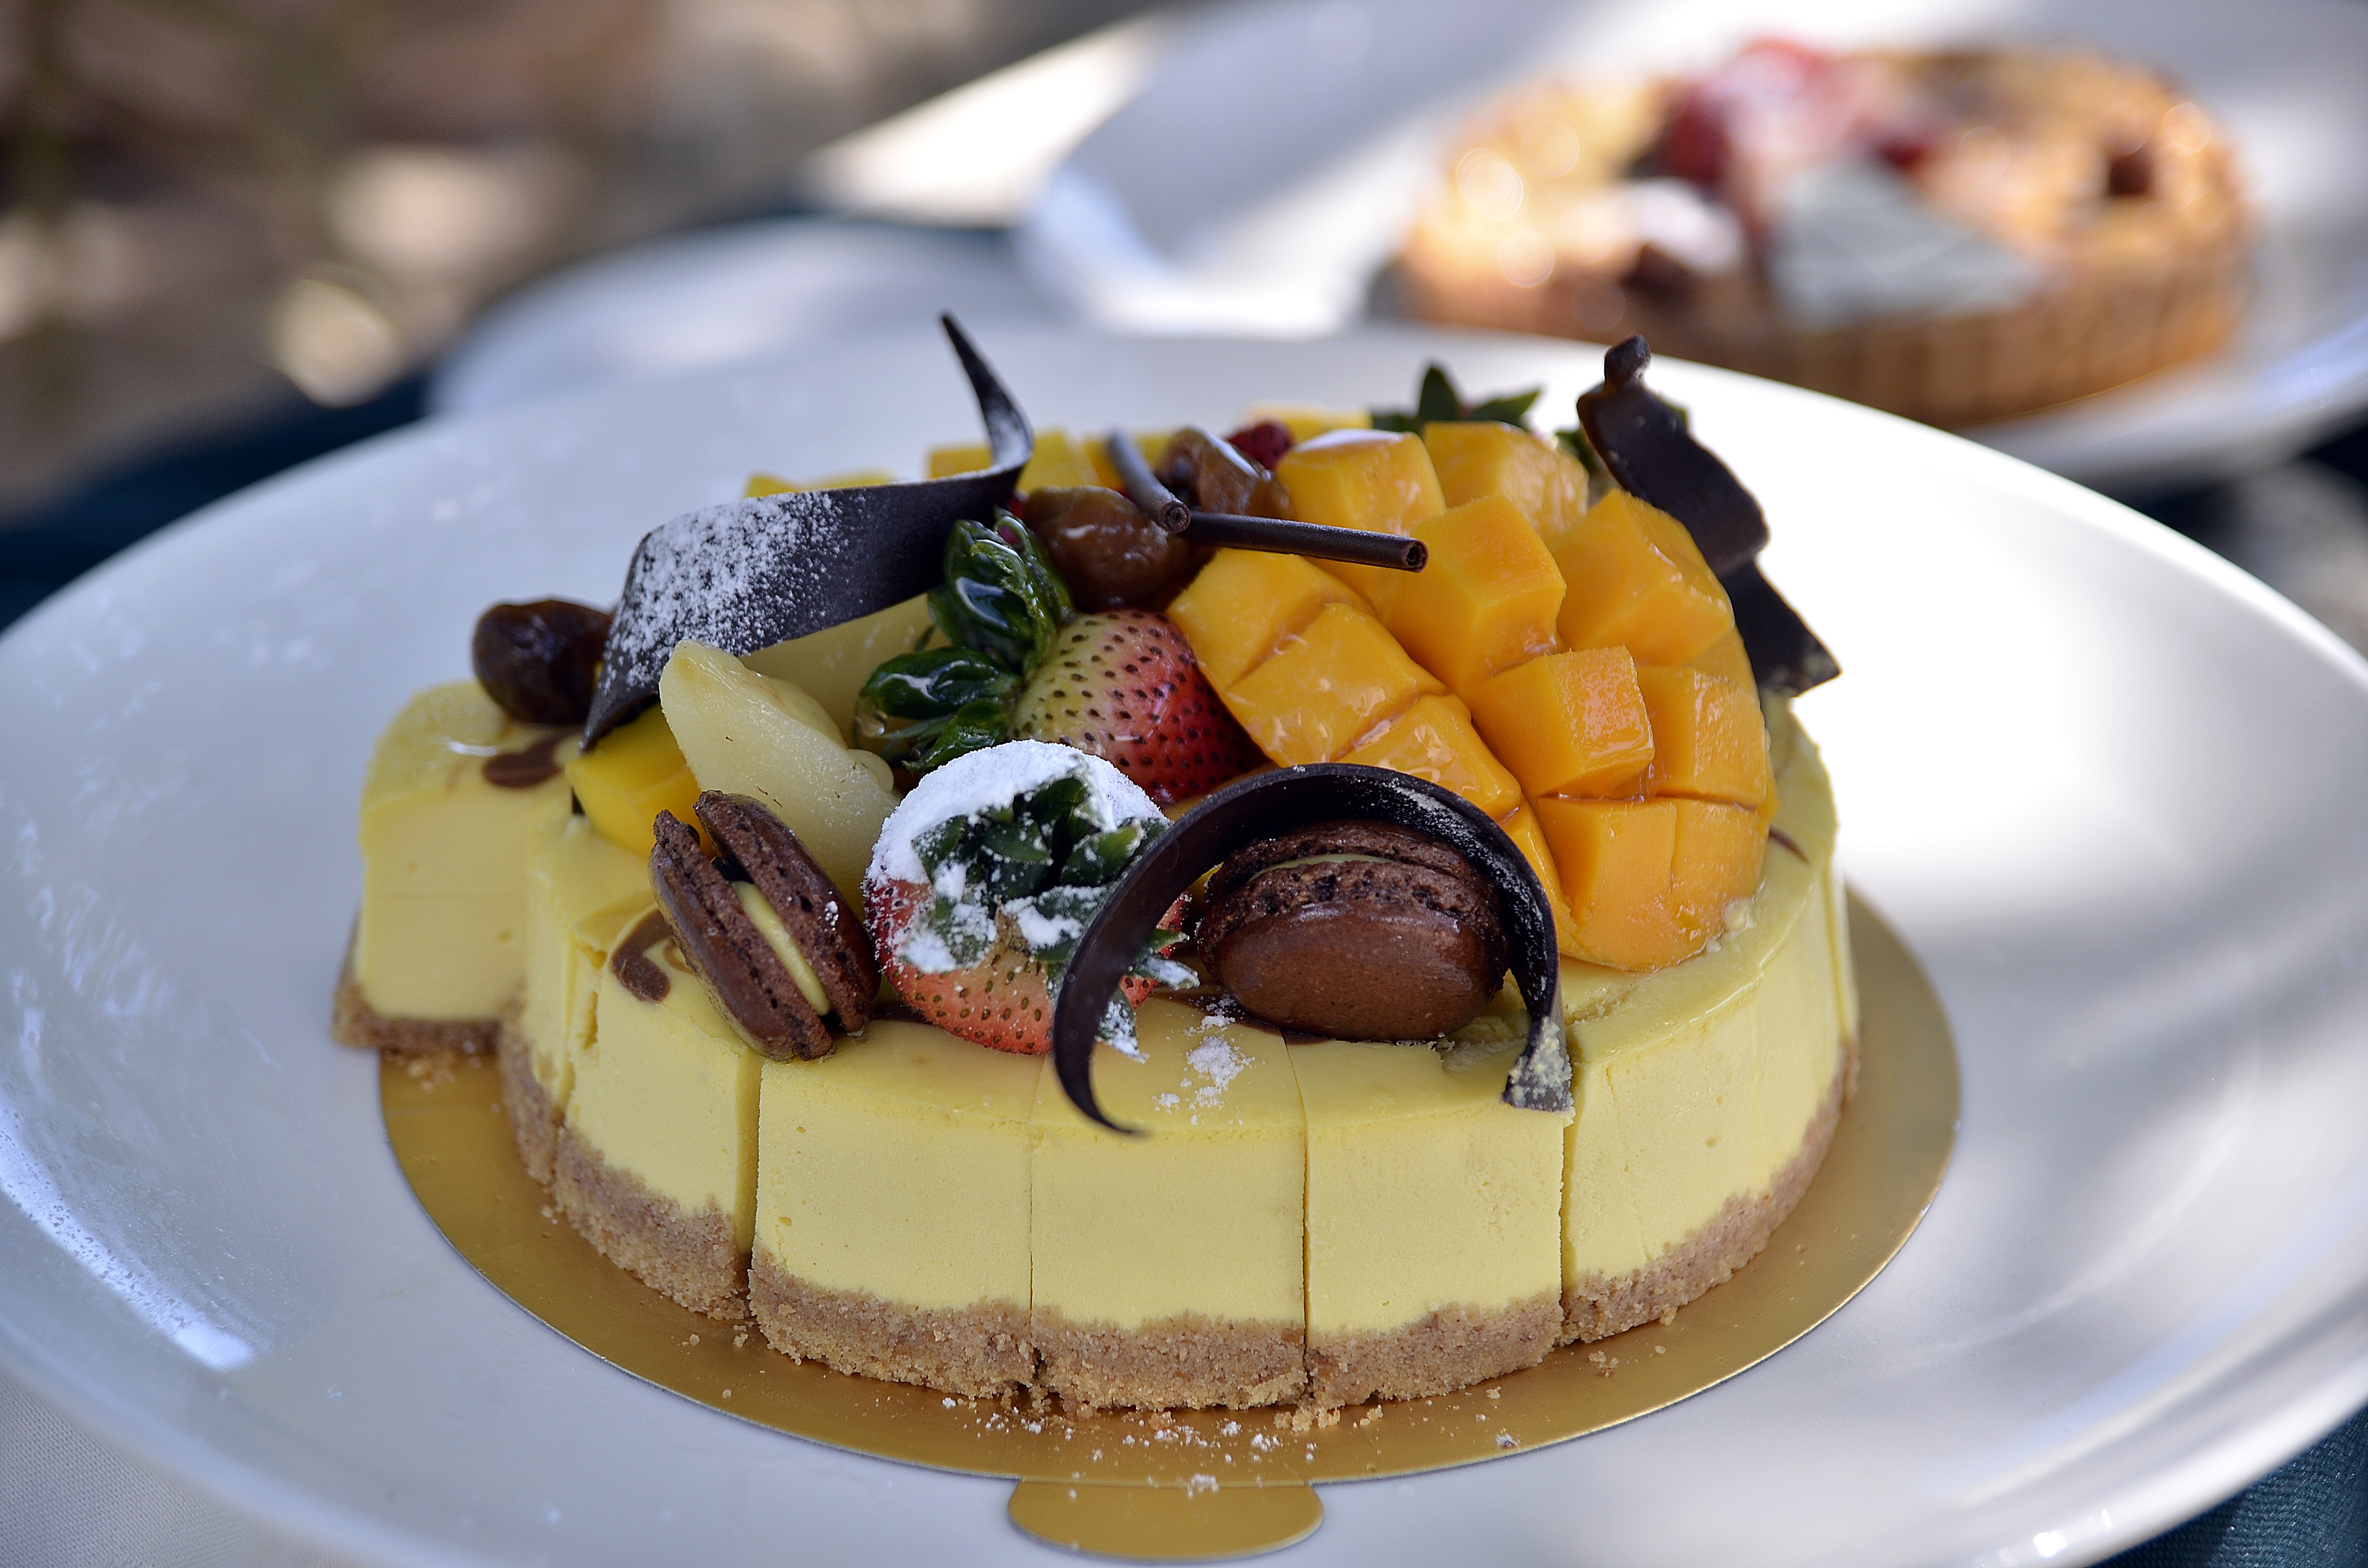
plant, fruit, berry, sweet, dish, meal, food, produce, breakfast, chocolate, baking, ice cream, dessert, cuisine, caramel, indulgence, cream, delicious, temptation, cake, homemade, luxury, sugar, mousse, flowering plant, land plant